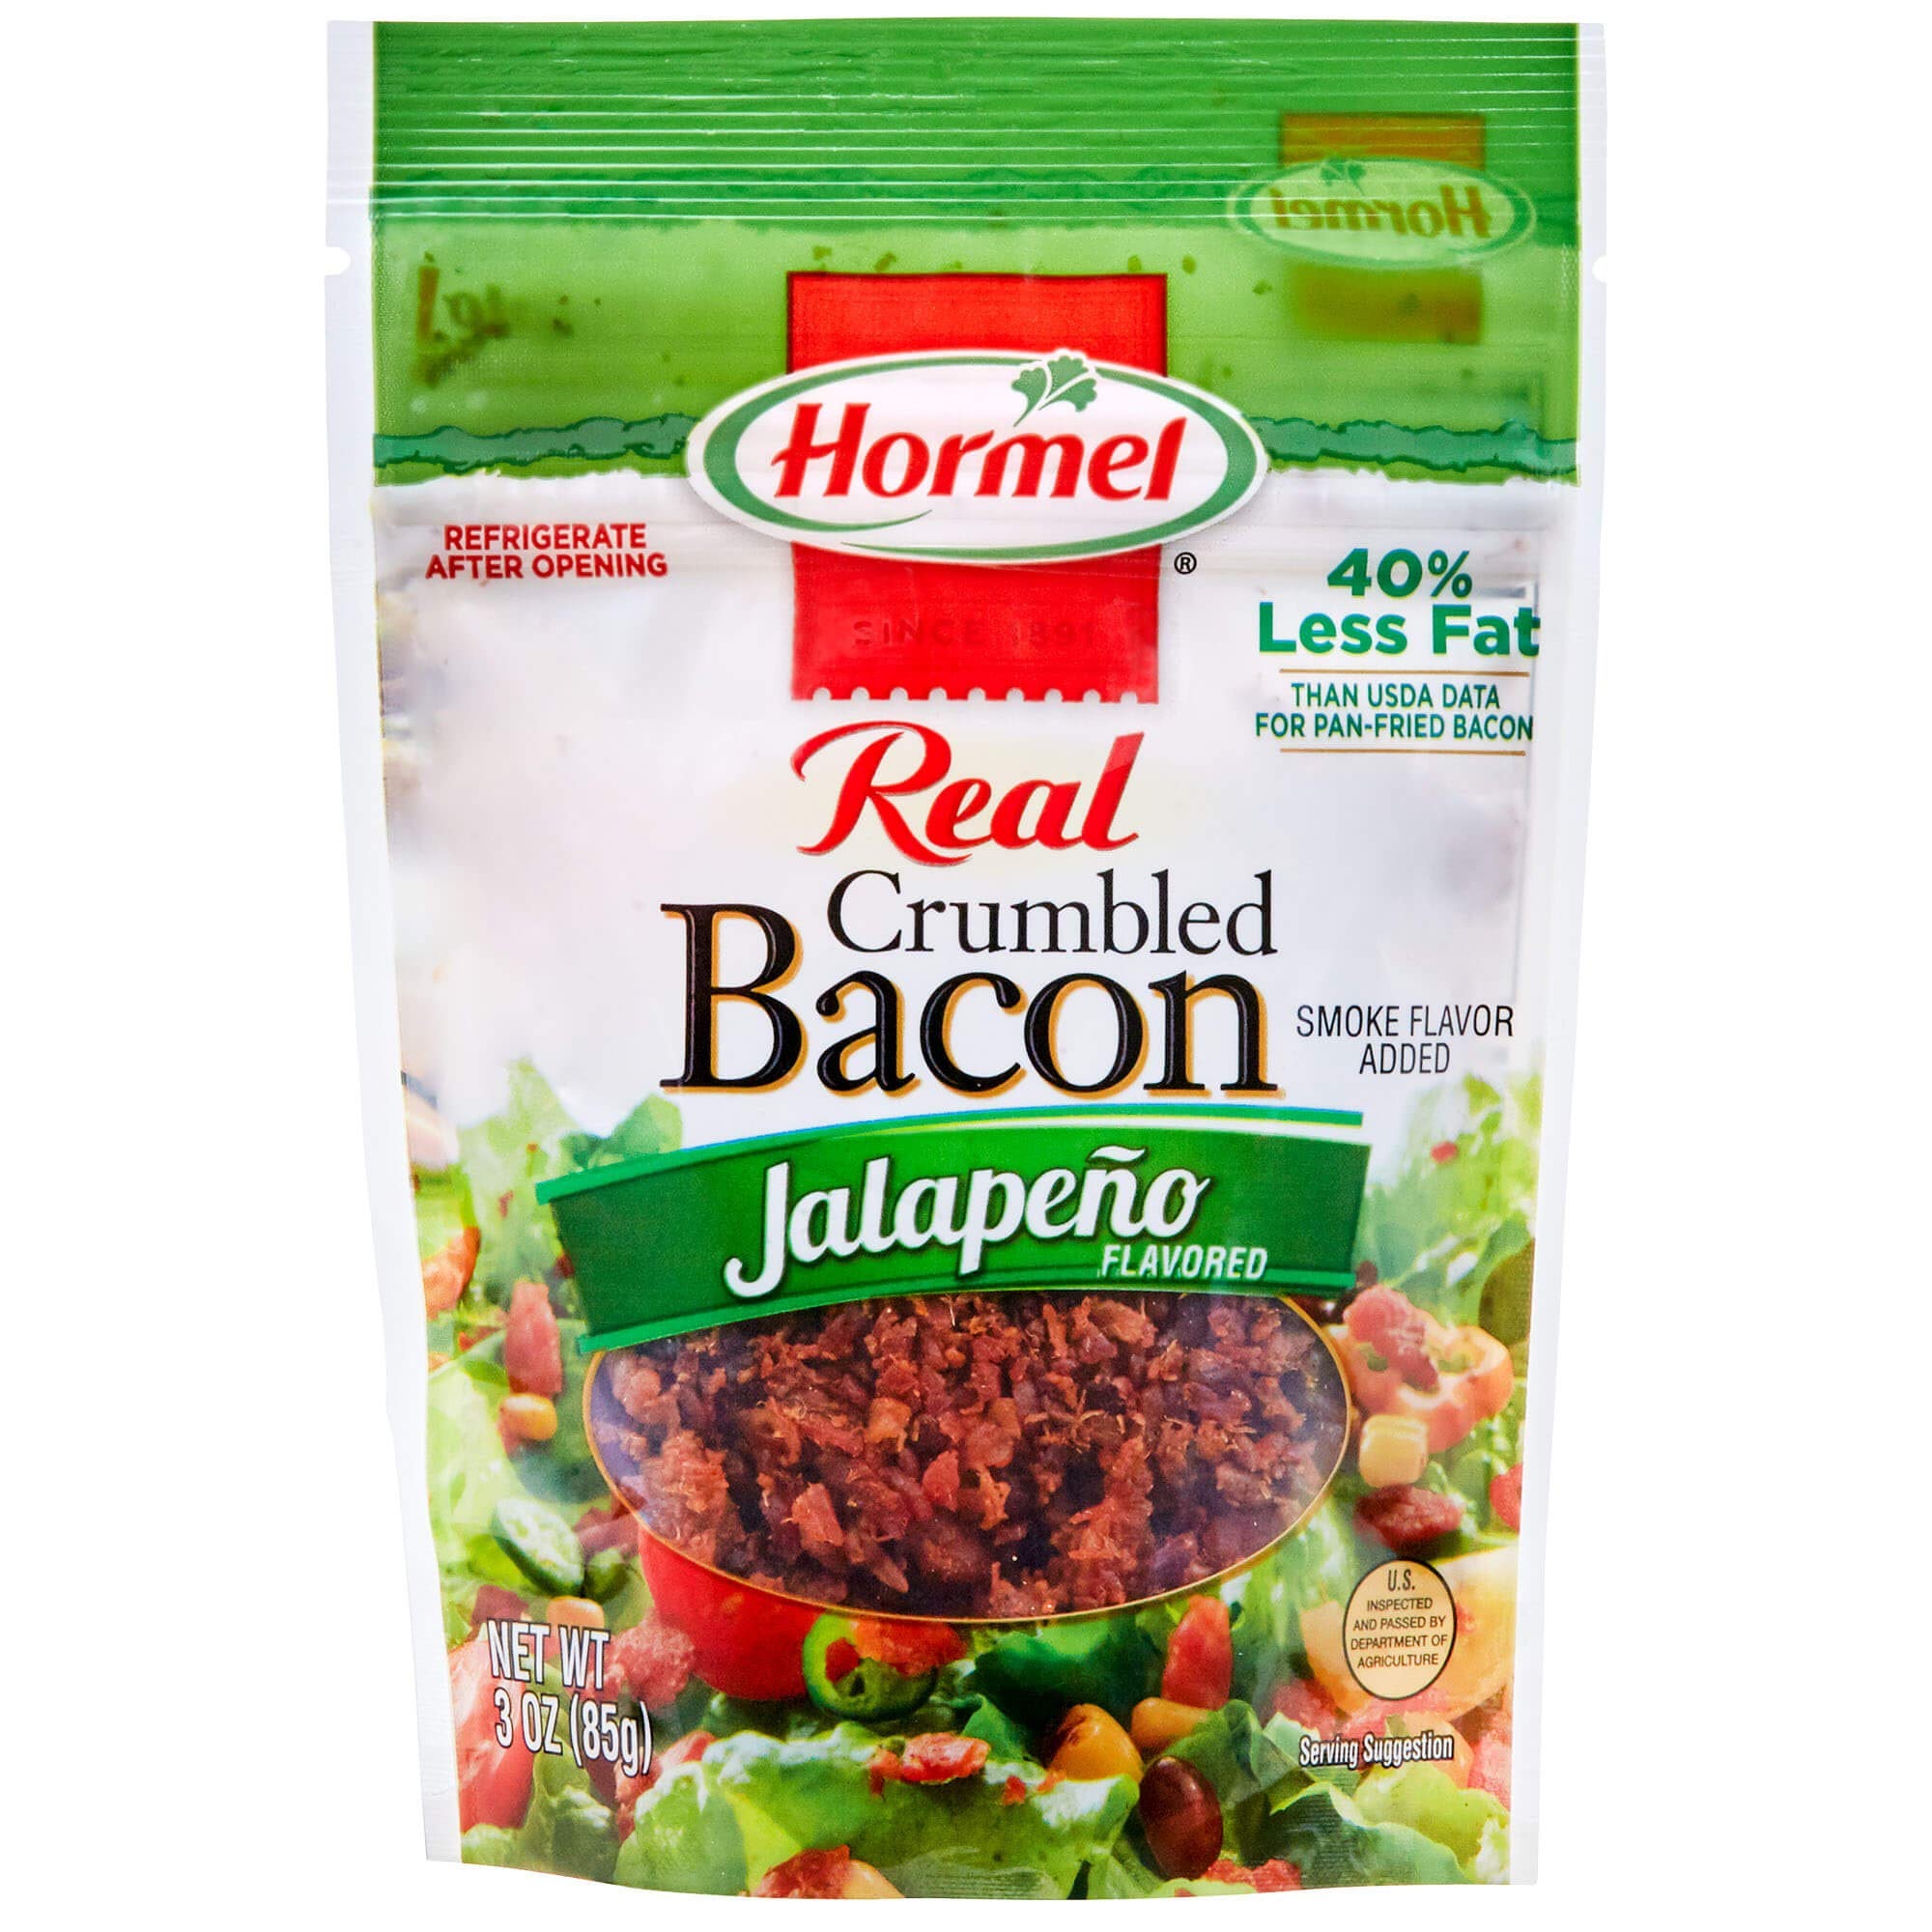
Item Name: Hormel Crumbled Bacon, Jalapeno, 3 Ounce
Bullet Point 1: 100% real bacon crumbles
Bullet Point 2: Fully cooked
Bullet Point 3: 40% less fat than USDA data for pan-fried bacon
Bullet Point 4: Gluten free
Bullet Point 5: Resealable pouch
Value: 3.0
Unit: ounce

Price: 5.17